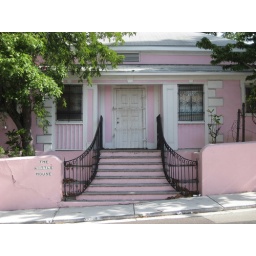
A super cute little house on a side street in Nassau, Bahamas